Los Gatos Historic Commercial District

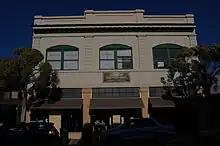
Woodmen's Hall 18-20 Santa Cruz Avenue

The First National Bank Building is located at the northeast corner of 160 West Main and Santa Cruz Avenue. This structure exemplifies Renaissance Revival architecture, a tall one-story design that was constructed in 1920. The First National Bank of Los Gatos occupied this building until 1955. The lunettes above four windows feature bas-relief sculptures of Franciscan Missions, adding to its historical and artistic significance.